Harold Ford Jr.

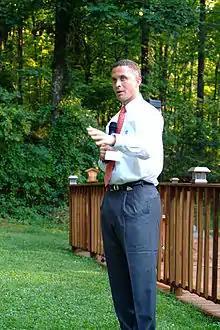
Harold Ford Jr. on the campaign trail

He supported the Republican effort to intercede in the Terri Schiavo case. He opposed President George W. Bush's energy proposals (including oil drilling in Arctic National Wildlife Refuge), demonstrated support for adoption rights of same-sex couples, is in favor of federal funding of embryonic stem cell research, supported universal healthcare coverage, opposed the death penalty and indicated a willingness to reform drug policy.